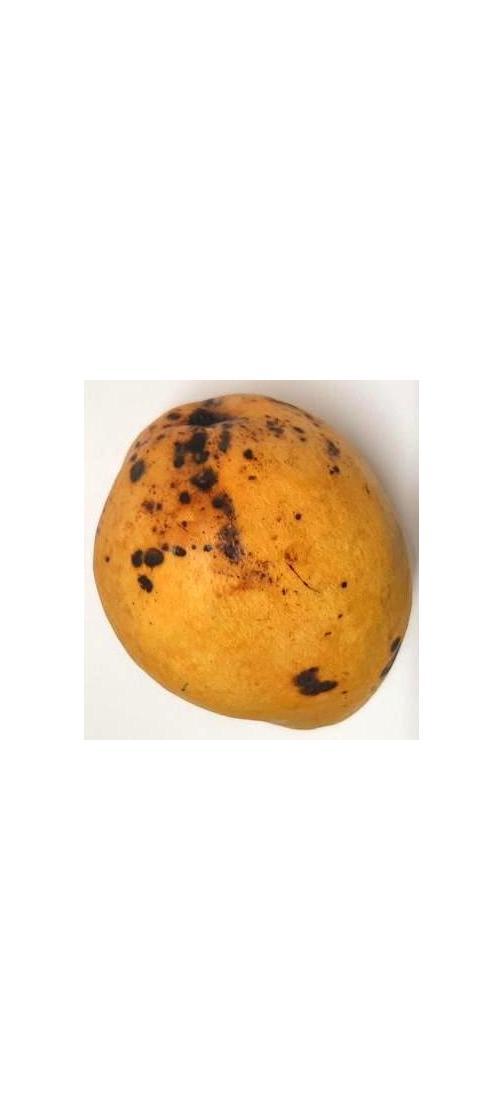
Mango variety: Bari-11